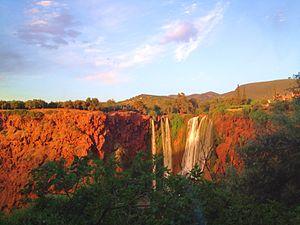
Les cascades d'Ouzoud sont des chutes d'eau d'environ 110 m de haut, sur trois paliers, sur un site géologique pittoresque de l'oued Ouzoud, à 1060 m d'altitude du massif de l'Atlas, entre le Moyen Atlas et le Haut Atlas, au Maroc. Ce vaste site est un important lieu touristique marocain, à 30 km d'Azilal, 120 km de Béni Mellal, et 150 km au nord-est de Marrakech.